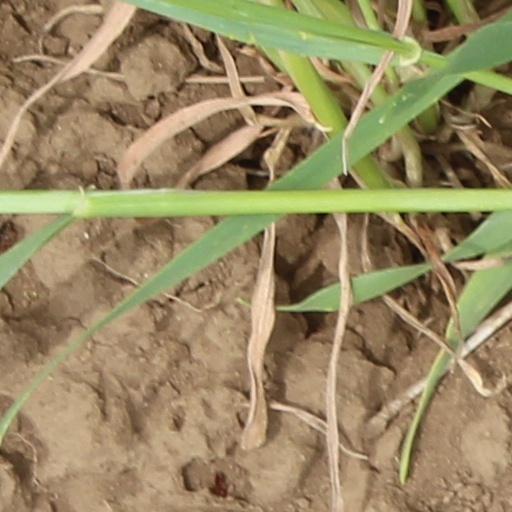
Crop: wheat